Klaas-Jan Huntelaar

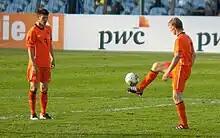
Huntelaar "(left)" as the Netherlands' #9 with Dirk Kuyt.

After being left out for a number of games, he was recalled to the squad in October 2007 for the UEFA Euro 2008 Qualifying games against Romania and Slovenia. Due to the suspension of striker Ruud van Nistelrooy, Huntelaar was in the starting line-up against Slovenia and went on to score his first competitive international goal in the Netherlands 2–0 victory. Huntelaar was included in the Netherlands Euro 2008 squad, and scored in his only appearance in the tournament with the opening goal of their final Group C match against Romania in a 2–0 victory.